Downtown Albany Historic District

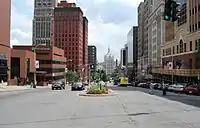
View of D&H building down State Street

It serves as a focal point when looking east down State Street. Two of Reynolds' other buildings in the district, the 1897 First Trust Company Building at State and Broadway, and the 1902 United Traction Company Building at Broadway and Columbia, similarly guide the eye down Broadway as it bends.